O-linked glycosylation

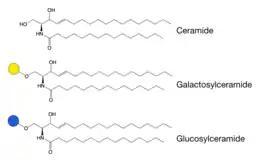
Structure of ceramide, galactosylceramide and glucosylceramide.

O-mannosylation involves the transfer of a mannose from a dolichol-"P"-mannose donor molecule onto the serine or threonine residue of a protein. Most other O-glycosylation processes use a sugar nucleotide as a donor molecule. A further difference from other O-glycosylations is that the process is initiated in the endoplasmic reticulum of the cell, rather than the Golgi apparatus. However, further addition of sugars occurs in the Golgi.